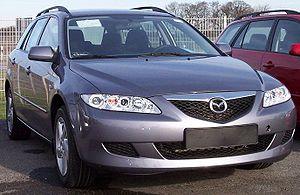
Le Mazda MX Sport Tourer est un concept car du constructeur automobile Japonais Mazda, présenté au salon de Genève en 2001 aux côtés de la Mazda RX-8.